Erin Spanevello

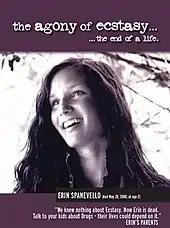
Royal Canadian Mounted Police's anti-drug campaign poster featuring Spanevello.

Erin Jean Maria Spanevello (April 27, 1987 – May 28, 2008) was a Canadian fashion model active in the late 2000s before dying from a drug overdose at the age of 21.